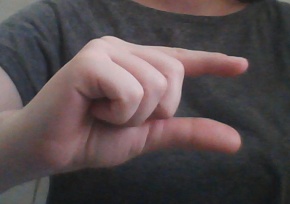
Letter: dal